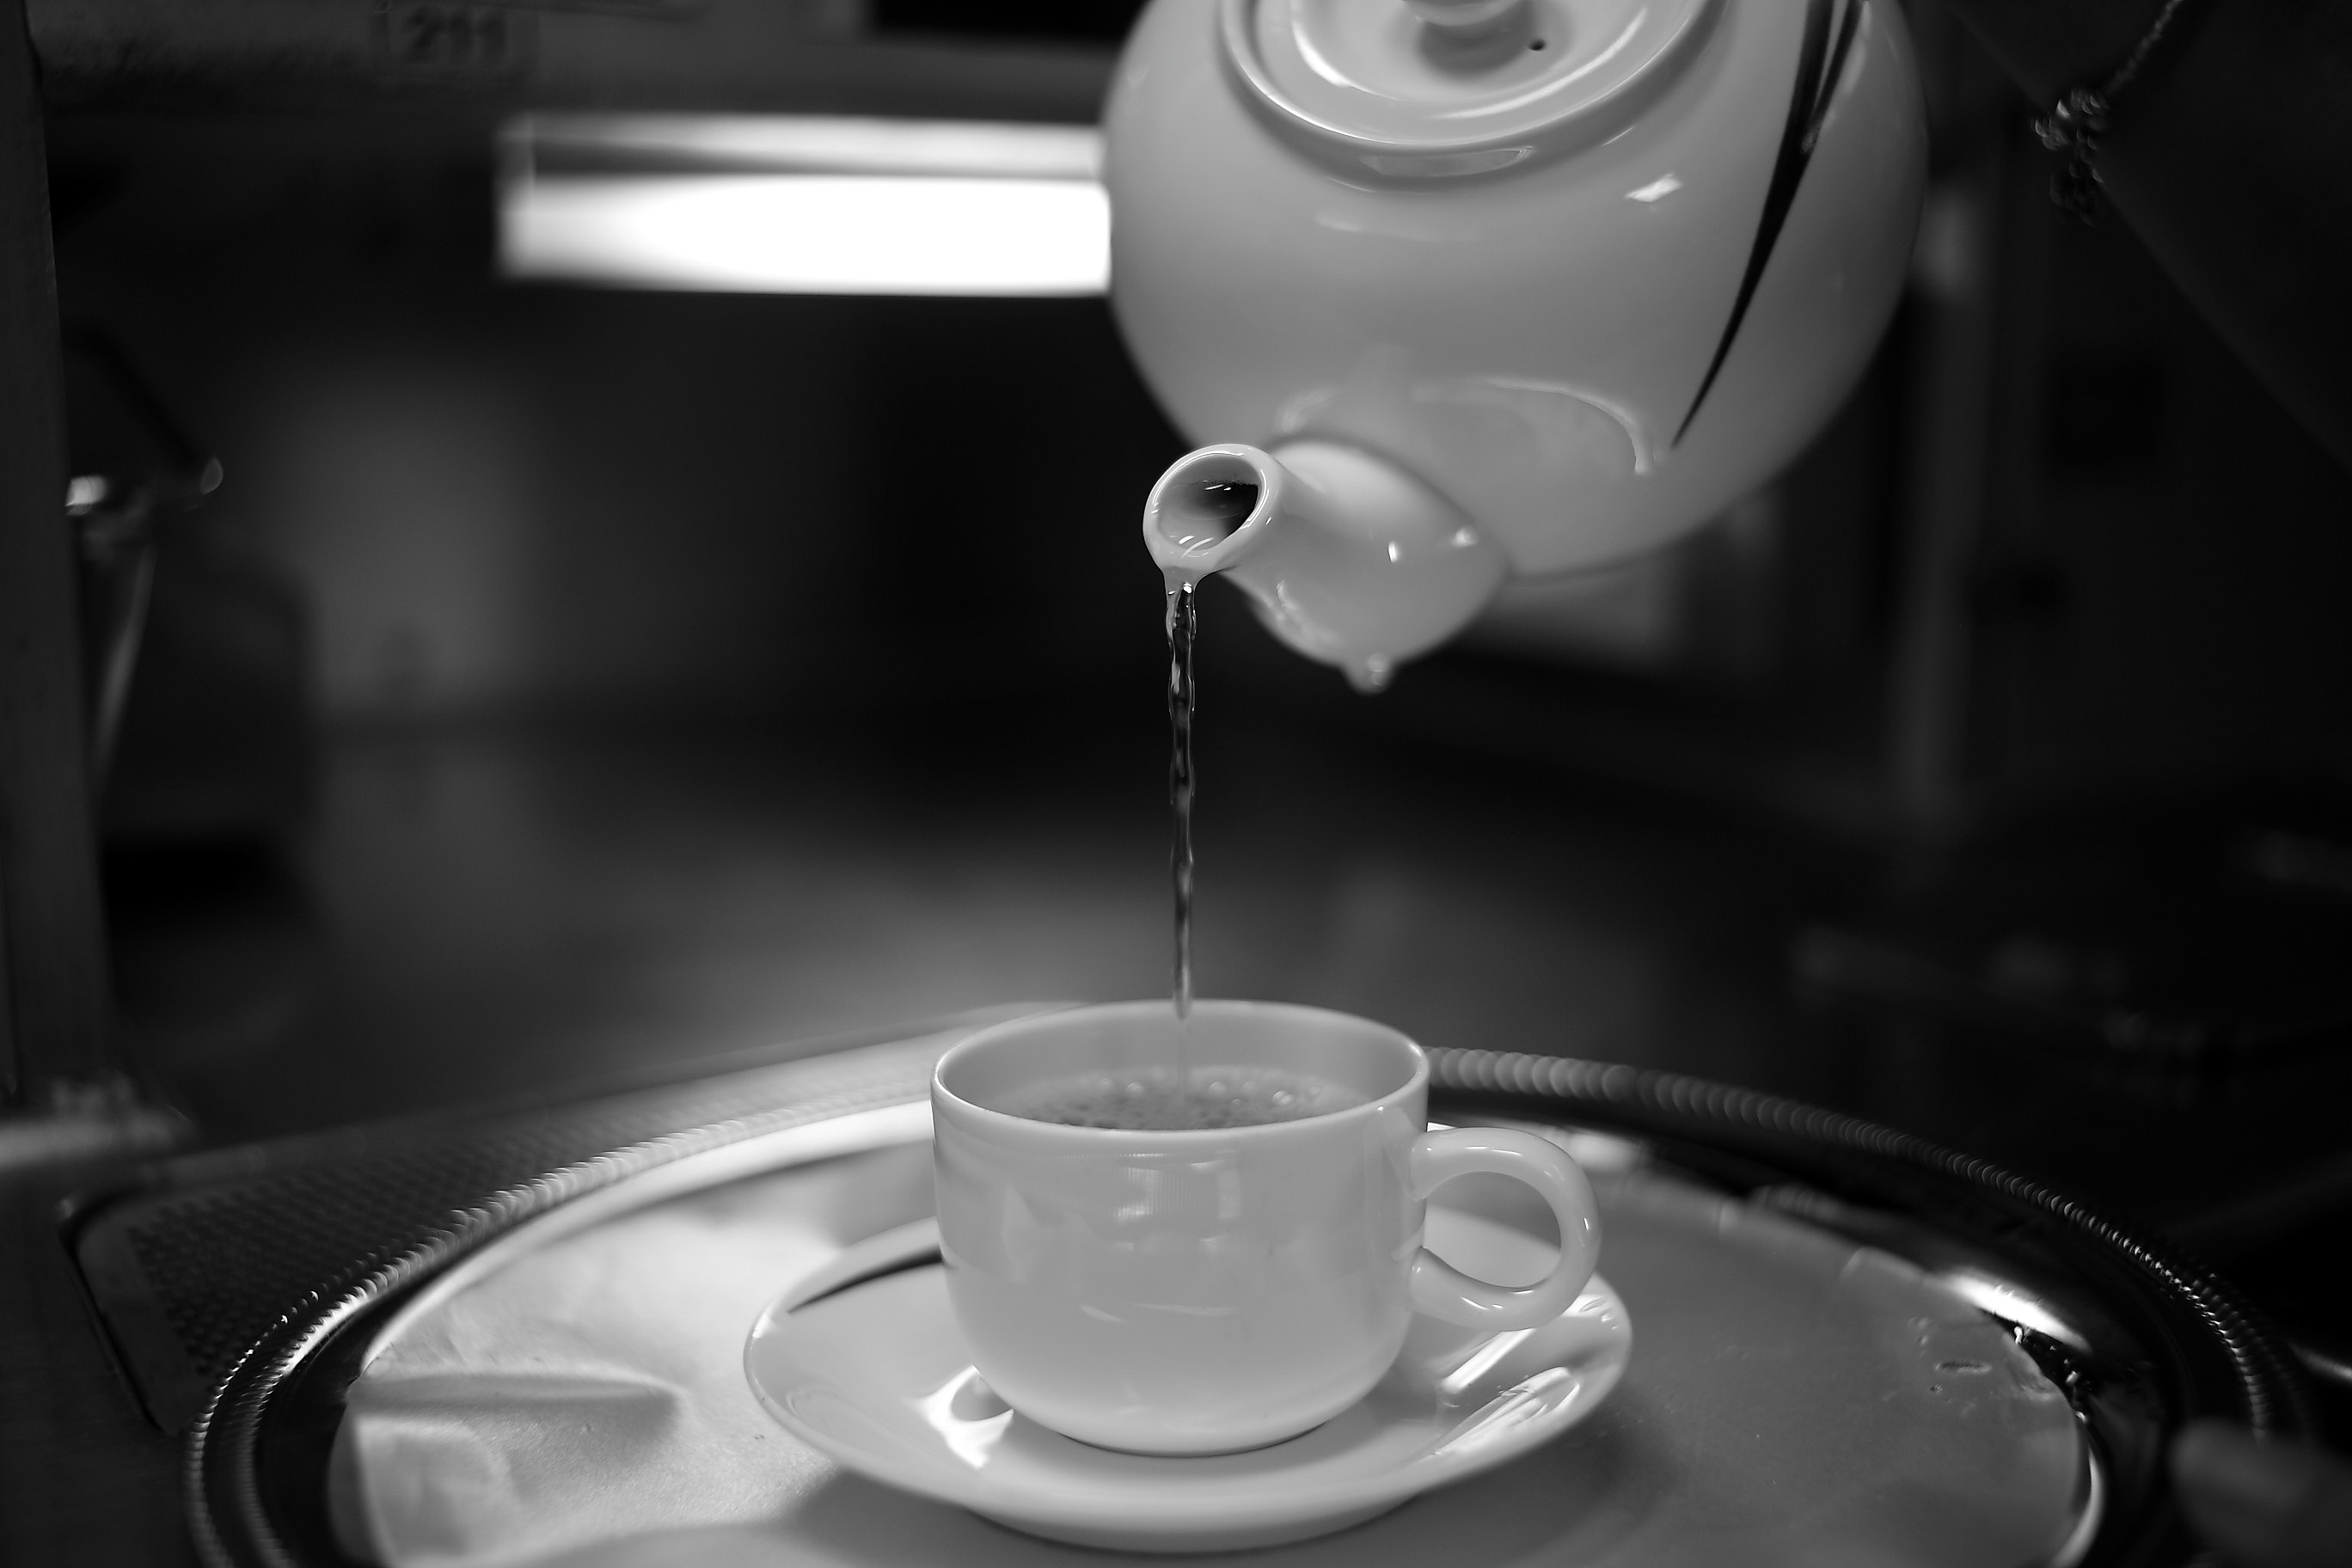
black, coffee cup, black and white, monochrome, cup, monochrome photography, espresso, coffee, drinkware, photography, drink, still life photography, small appliance, serveware, tableware, saucer, cappuccino, style, ristretto